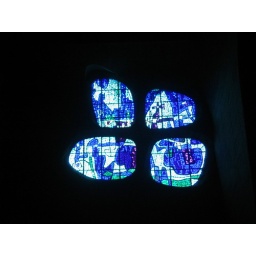
One of the stained glass windows by Basque artist Xabier Alvarez de Eulate found at the Arantzazu's basilica.